Nongae

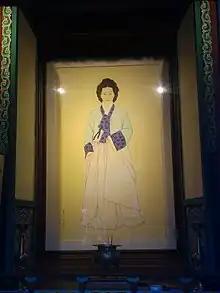
"Nongae" by Kim Eun-ho 1892–1979

Nongae or Ju Nongae (1574–1593) was a gisaeng of Jinju during the Joseon period of Korea.